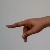
The image shows a hand gesture representing the letter 'P' in Indian Sign Language.